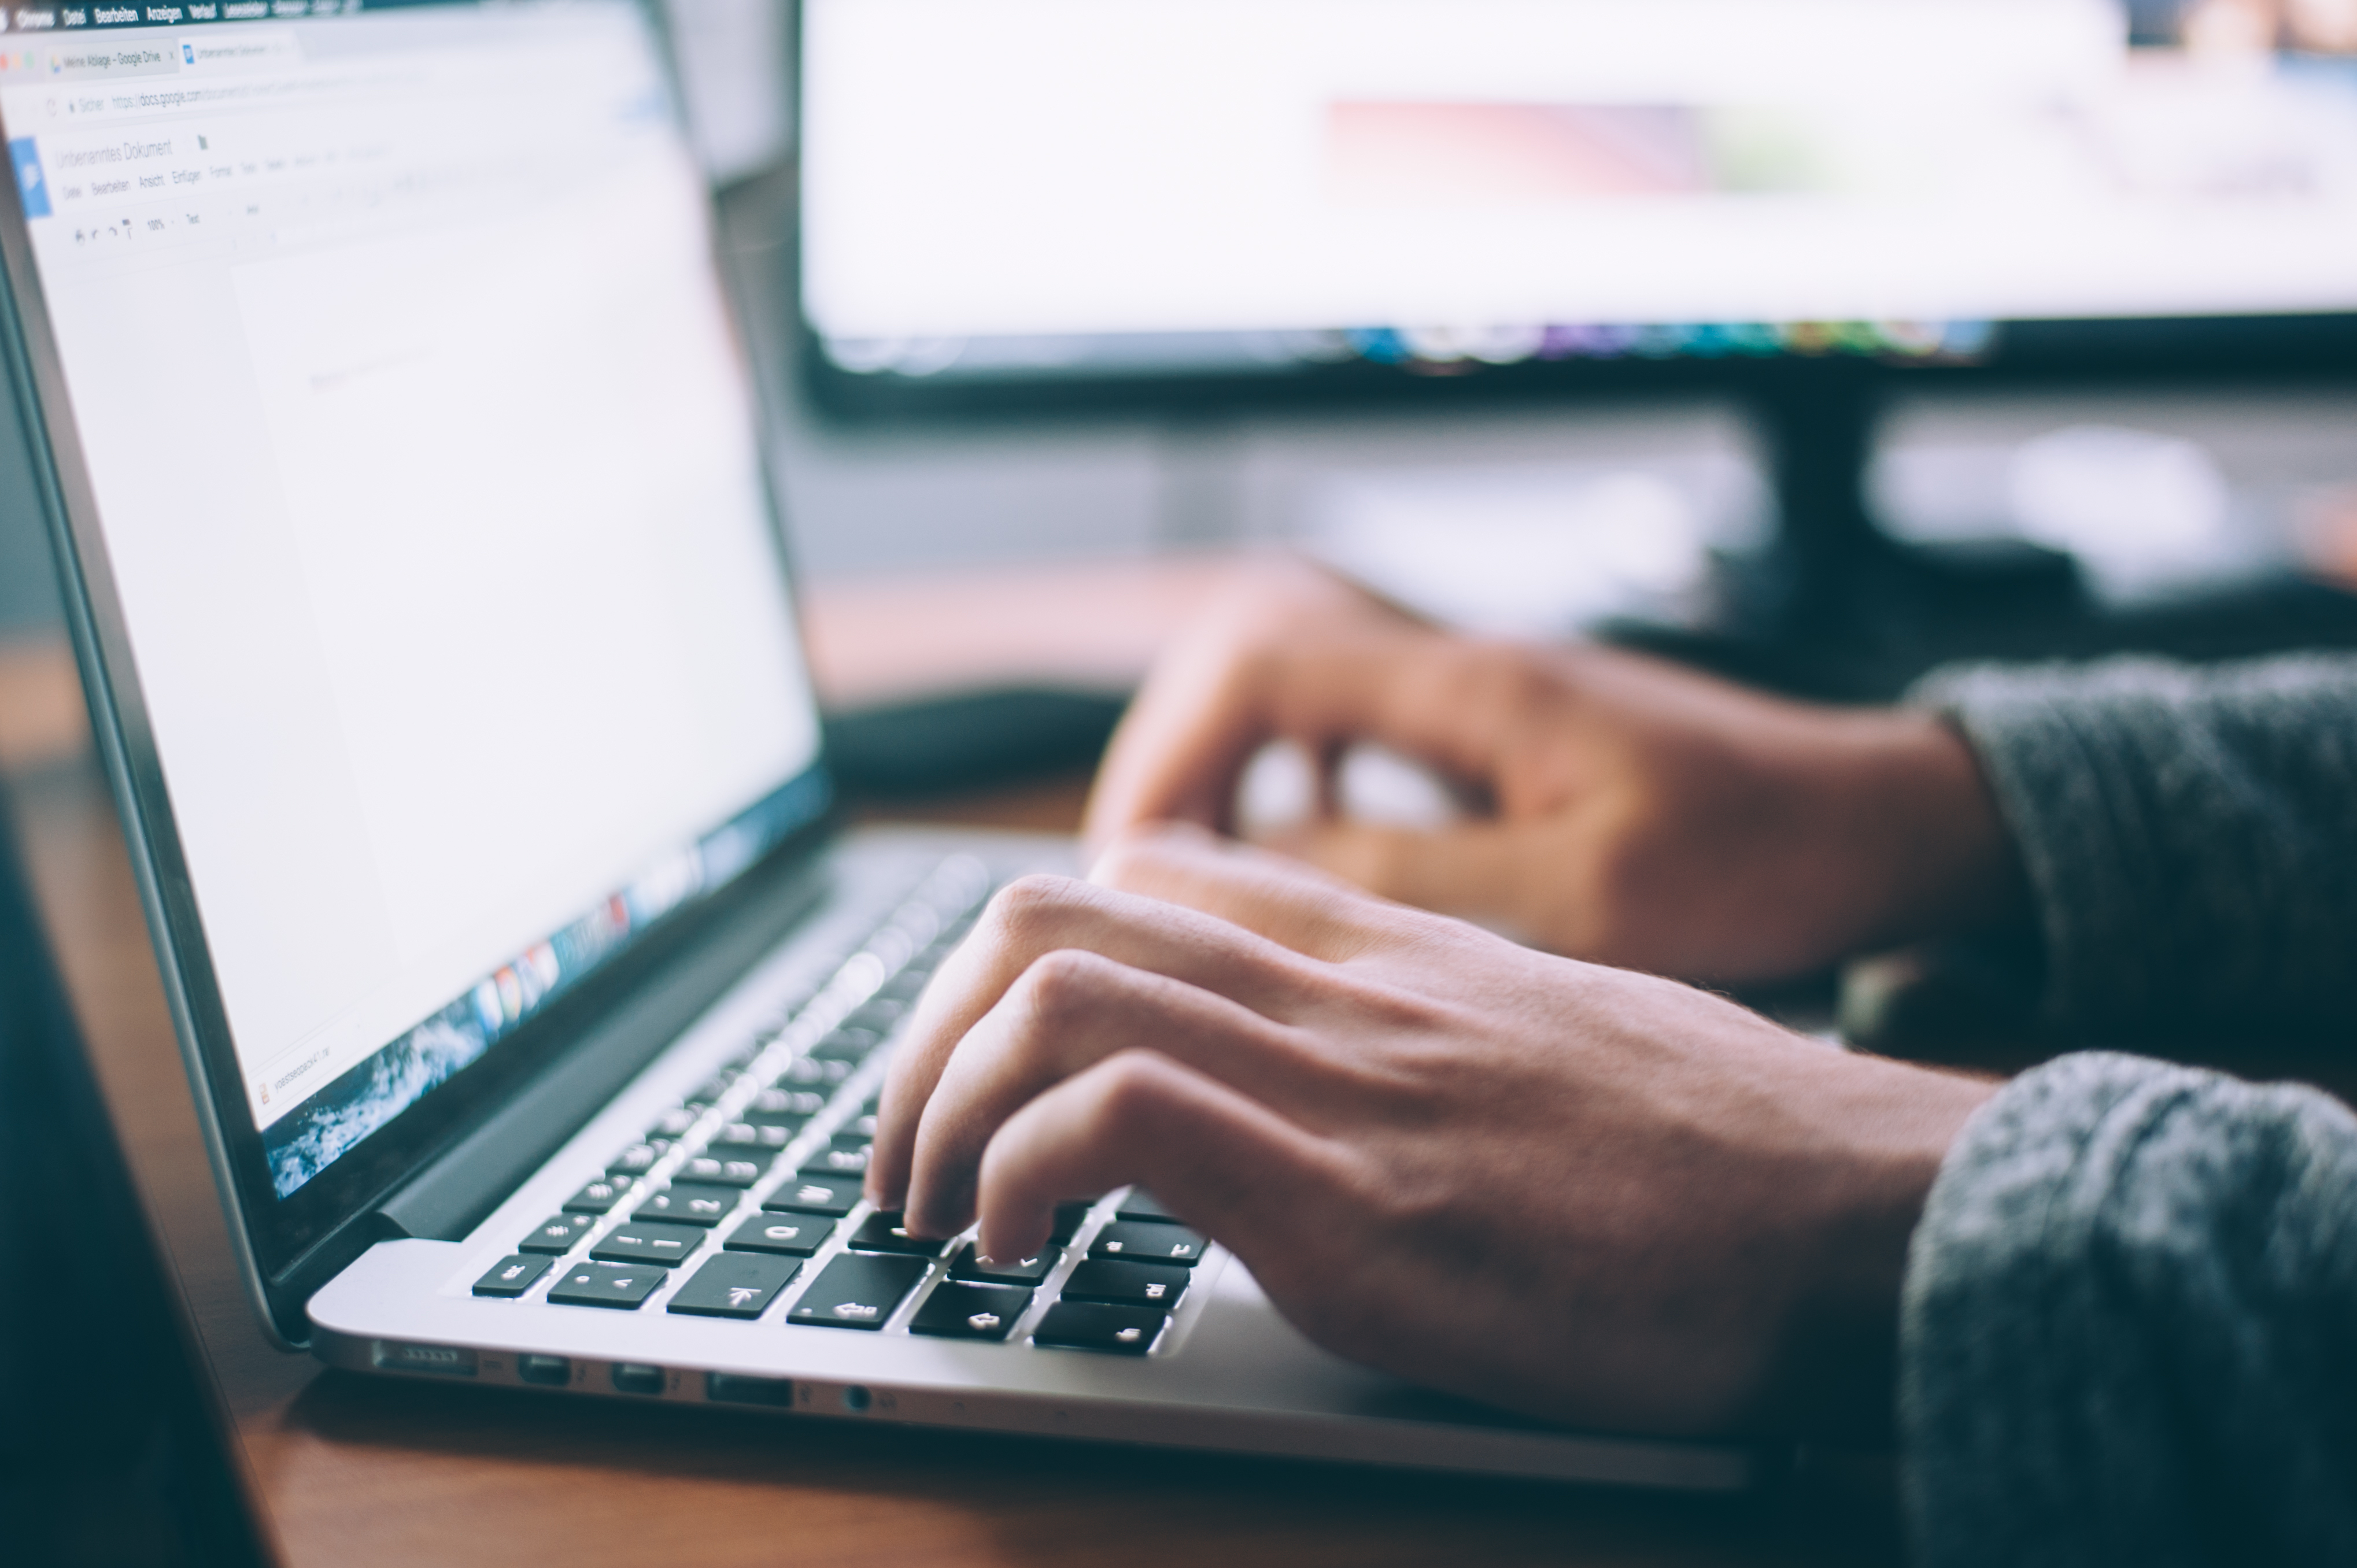
writing, hand, person, technology, personal computer